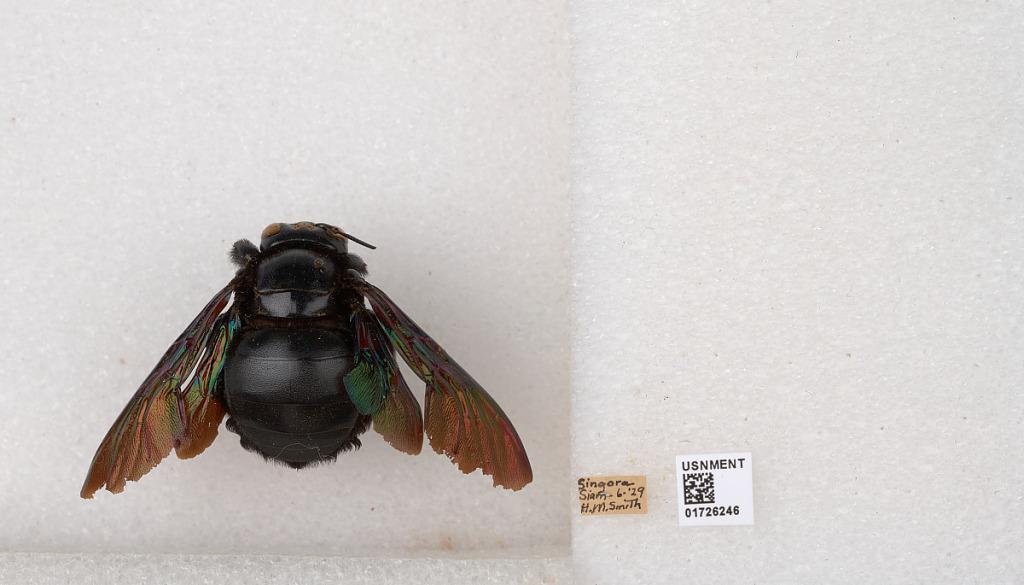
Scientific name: Xylocopa (Mesotrichia) latipes (Drury)
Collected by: H. Smith
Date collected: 1929-6-1
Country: Thailand
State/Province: Songkhla
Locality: Singora
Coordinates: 7.20476, 100.598